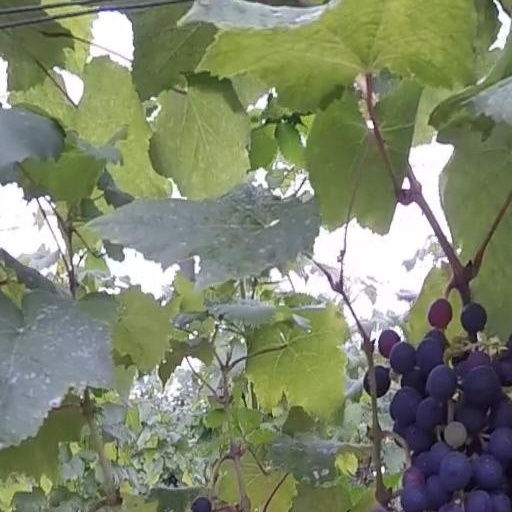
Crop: grape